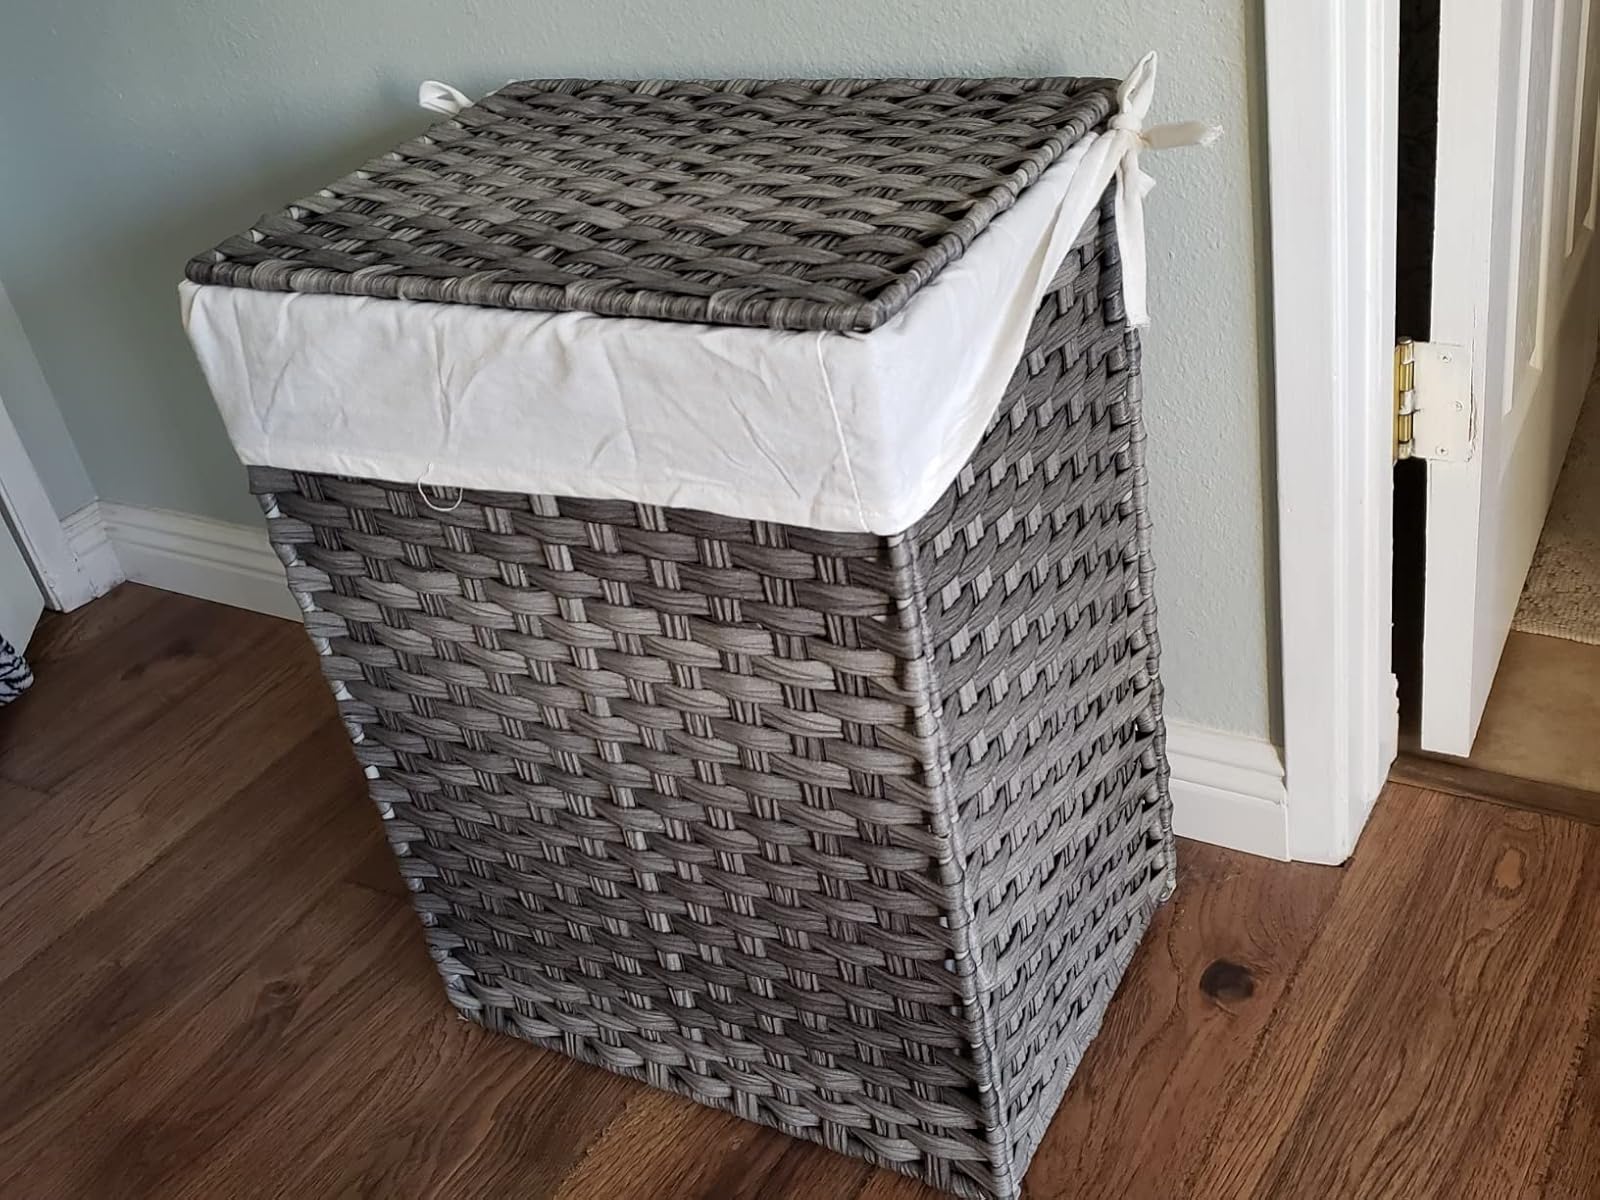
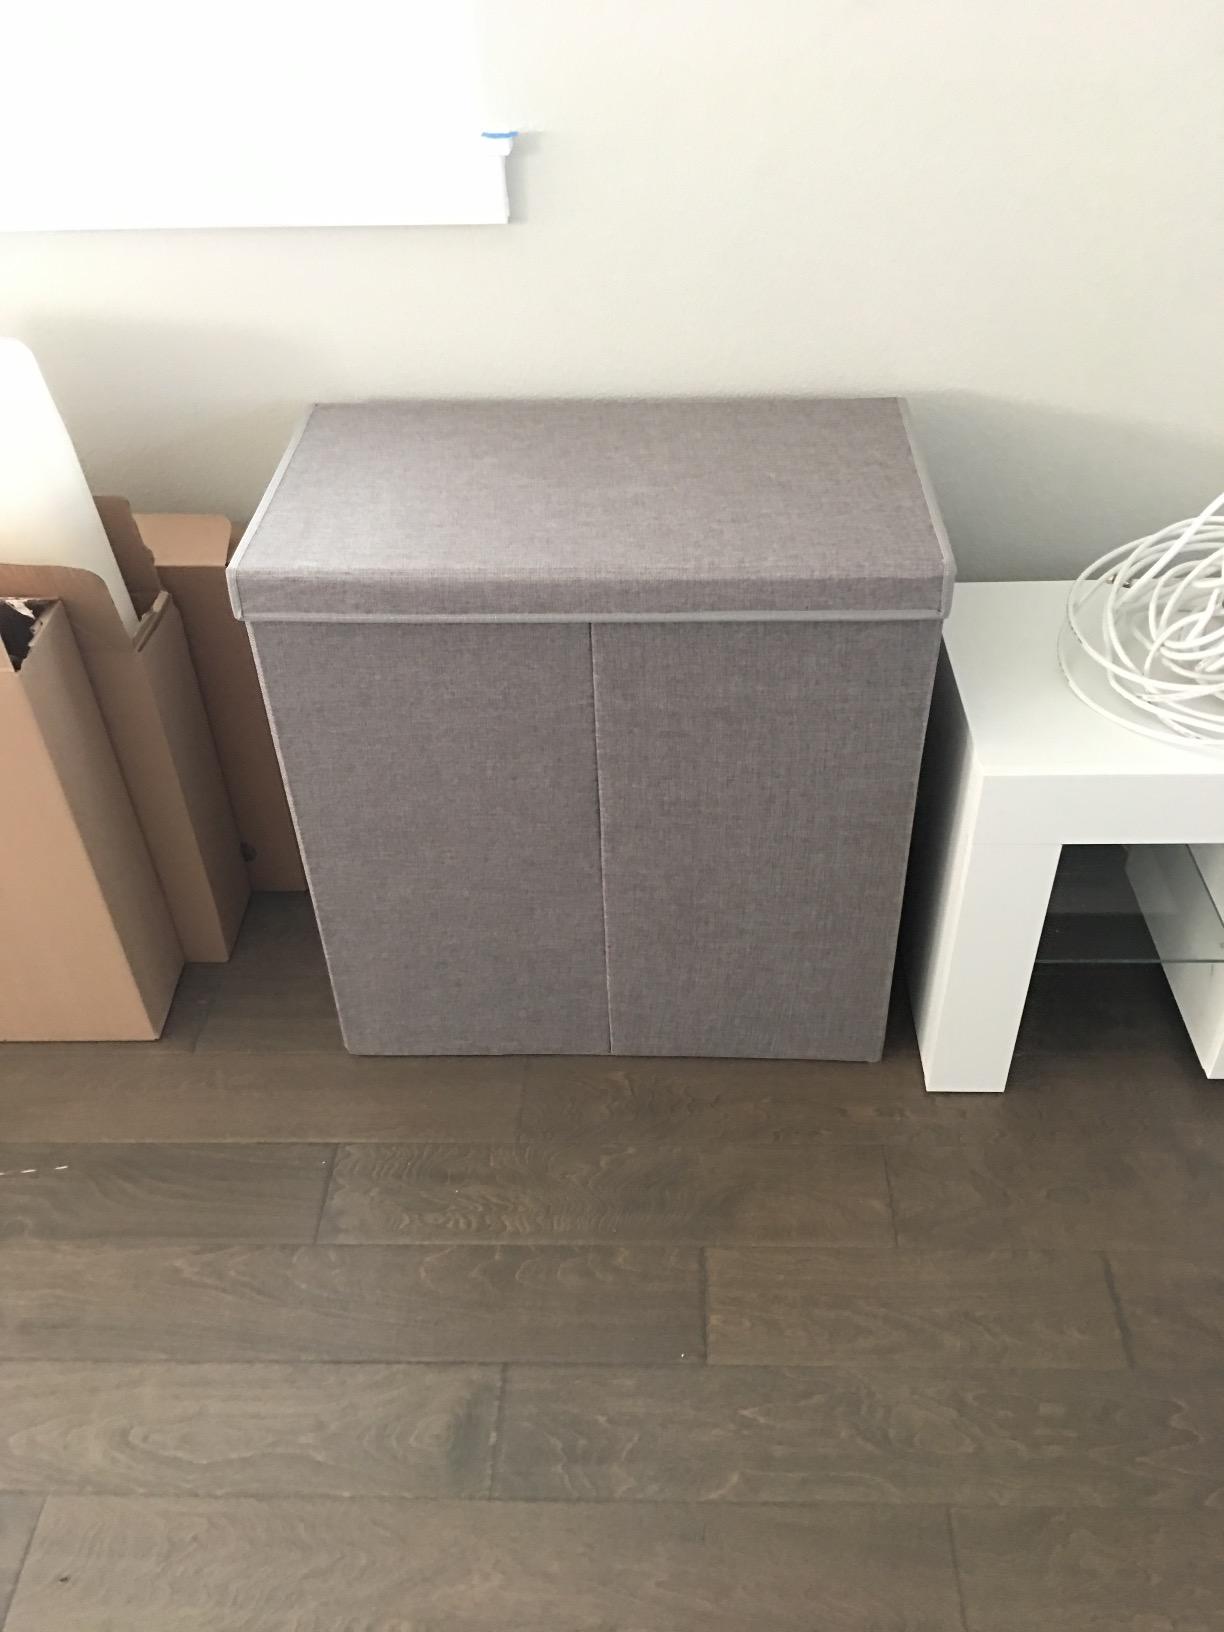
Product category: items_hamper
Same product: no